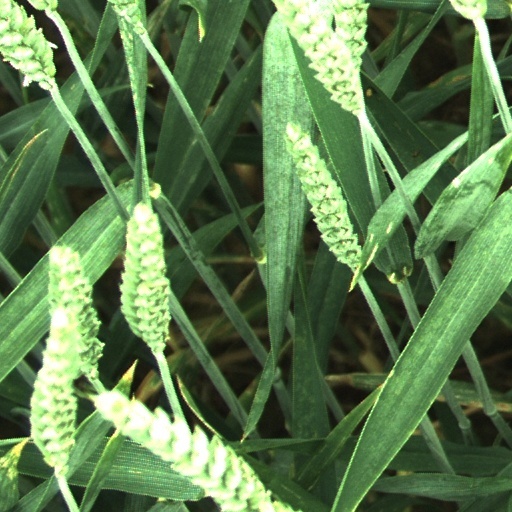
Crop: wheat